Bōsōzoku

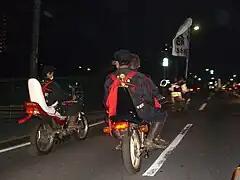
Bōsōzoku on a night ride

The word is also applied to motorcycle subculture with an interest in motorcycle customizing, often illegal, and making noise by removing the mufflers on their vehicles so that more noise is produced. These groups sometimes ride without motorcycle helmets (which in Japan is illegal), also engage in dangerous or reckless driving, such as weaving in traffic, and running red lights. Another activity is speeding in city streets, not usually for street racing but more for thrills. With many bikes involved, the leading one is driven by the leader, who is responsible for the event and is not allowed to be overtaken. Japanese police call them (police code or ) and occasionally dispatch police vehicles to trail the groups of bikes for the reason of preventing possible incidents, which may include: riding very slowly through suburbs at speeds of , creating a loud disturbance while waving imperial Japanese flags, and starting fights that may include weapons (such as wooden swords, metal pipes, baseball bats, and Molotov cocktails).